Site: brandenburg
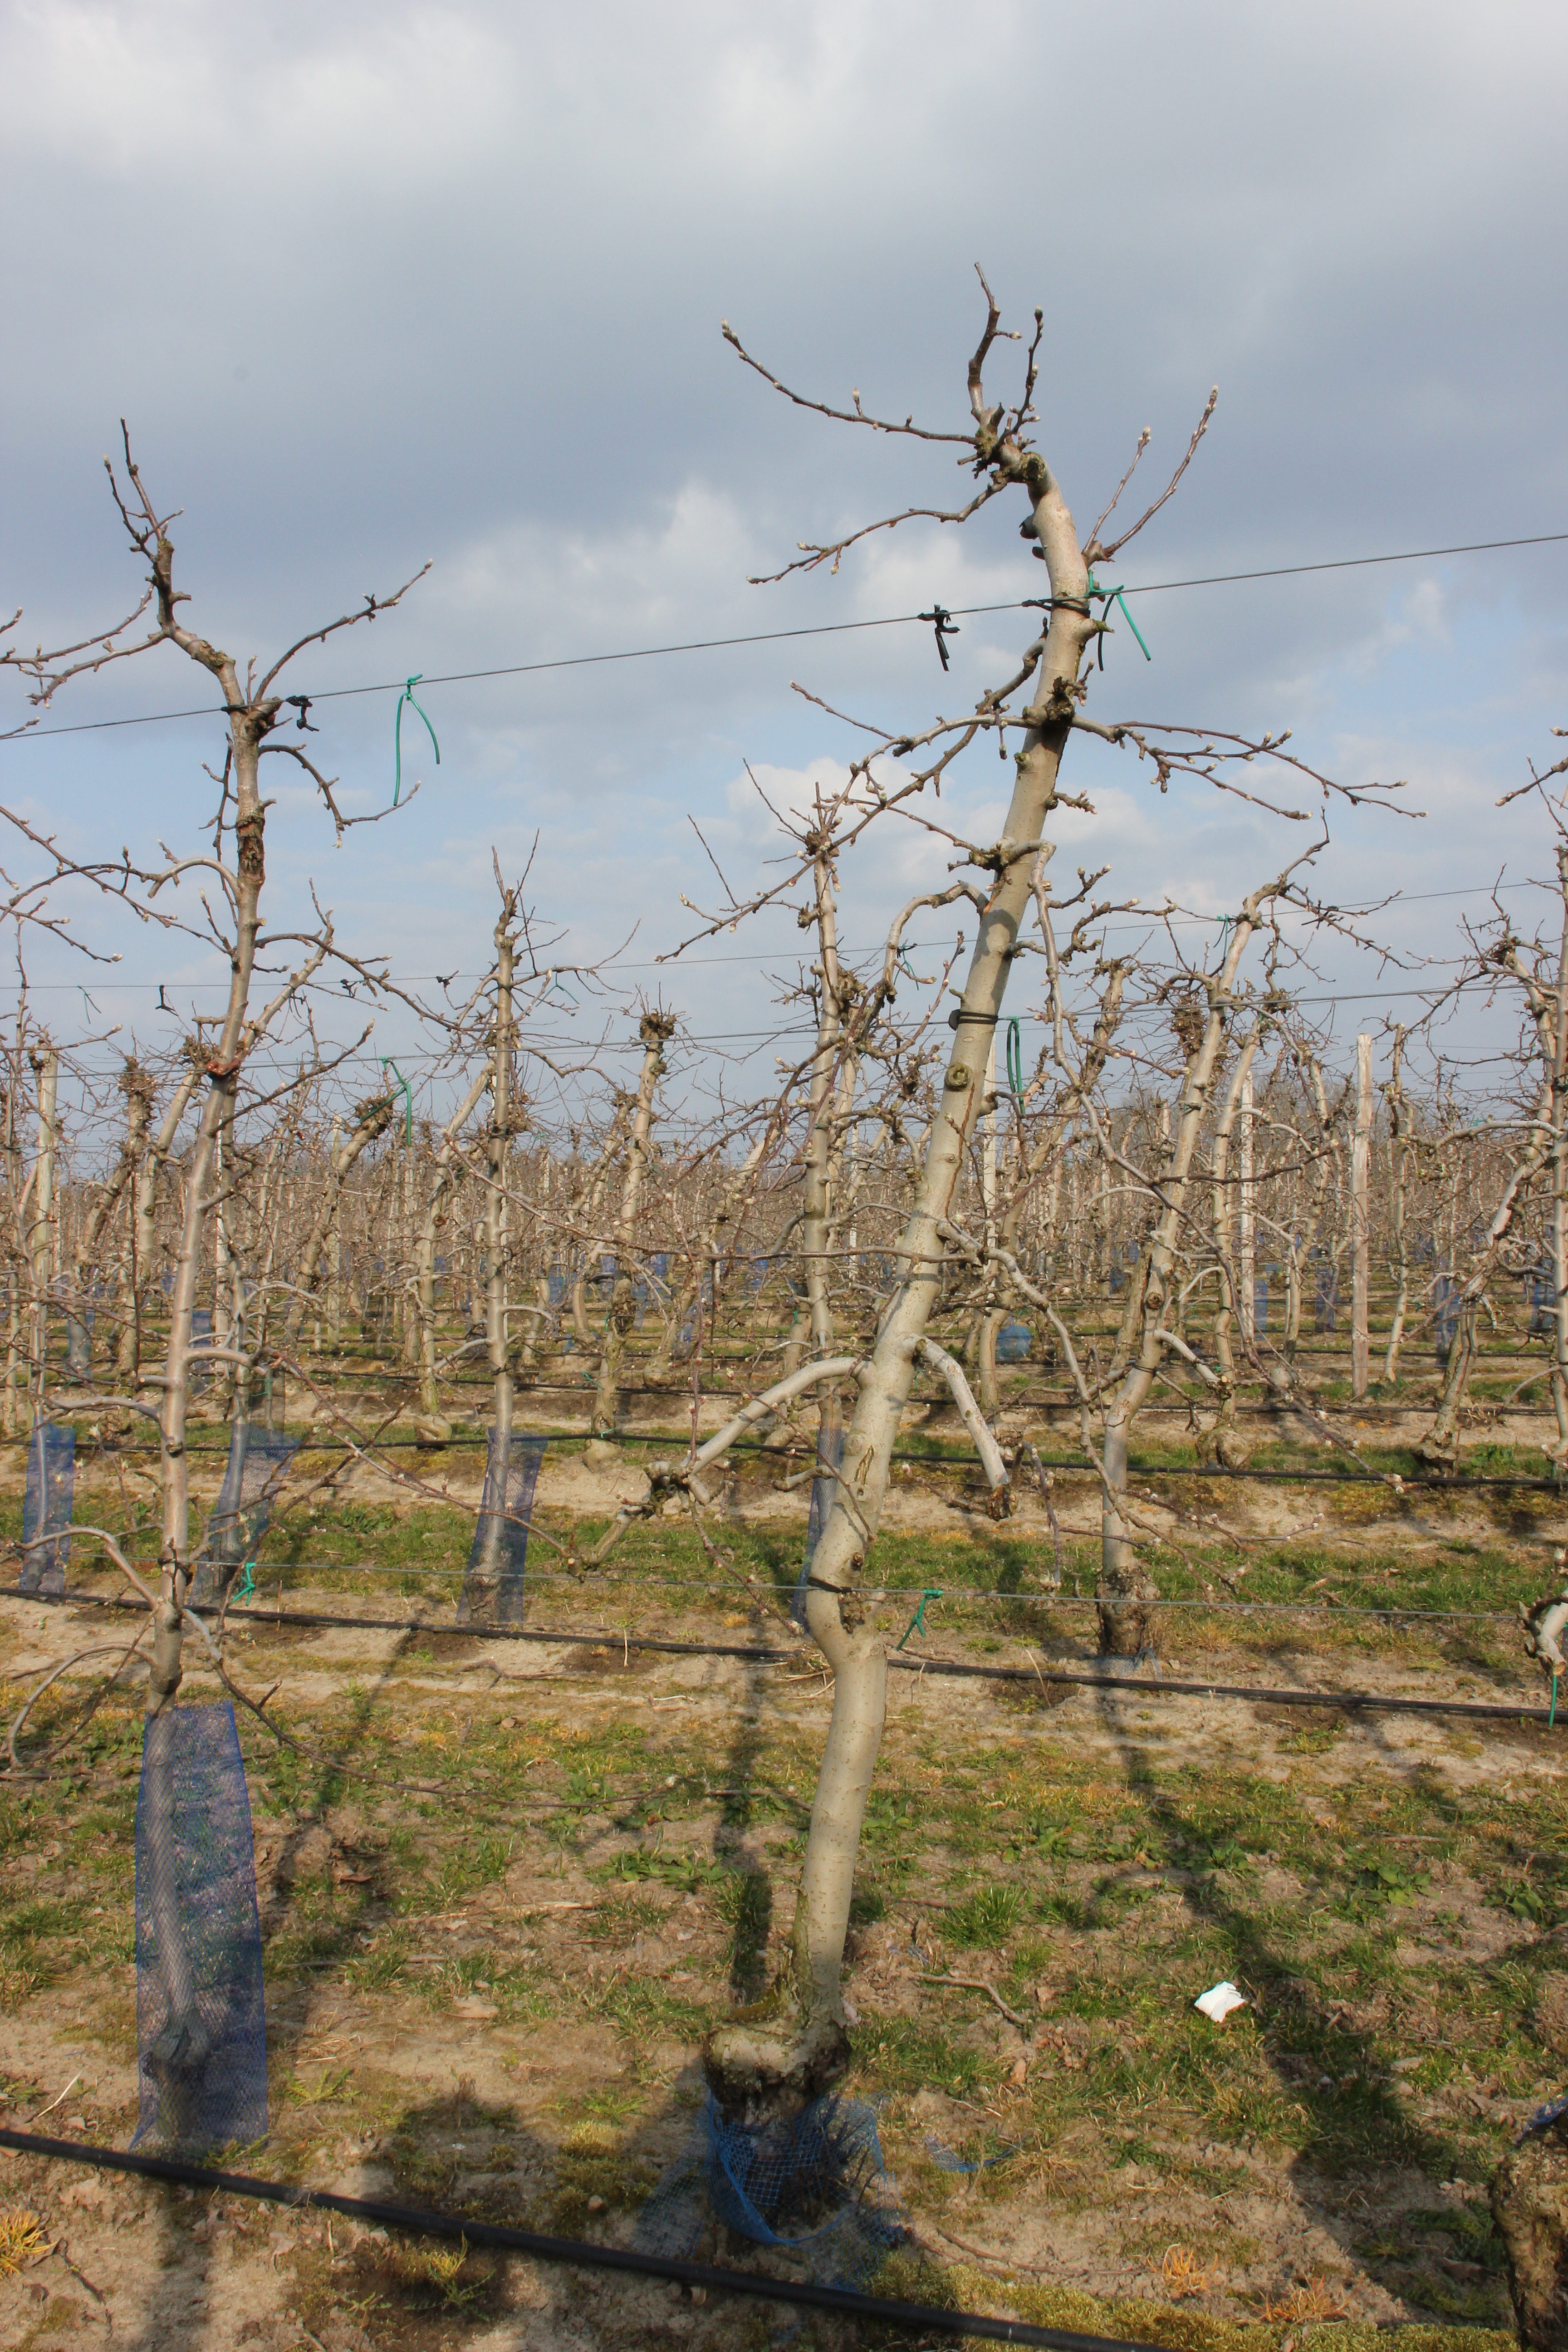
Growth stage (BBCH 03): Bud development